Tracy Newman

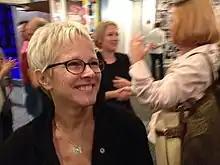
Tracy Newman at the premiere of "Charlotte's Shorts" at The Groundlings, 2014

Tracy Ann Newman (born December 12, 1942) is an American television producer, writer, comedian and musician. Newman is a founding member of the improvisational theater troupe The Groundlings (as is her sister, Laraine Newman). She was co-creator and executive producer of the sitcom "According to Jim" (2001–2009). She is also a singer-songwriter, as well as an early member of The New Christy Minstrels and lead singer of Tracy Newman and The Reinforcements. She is the mother of artist/writer Charlotte Dean, with whom she co-directs the live comedy show "Charlotte's Shorts".